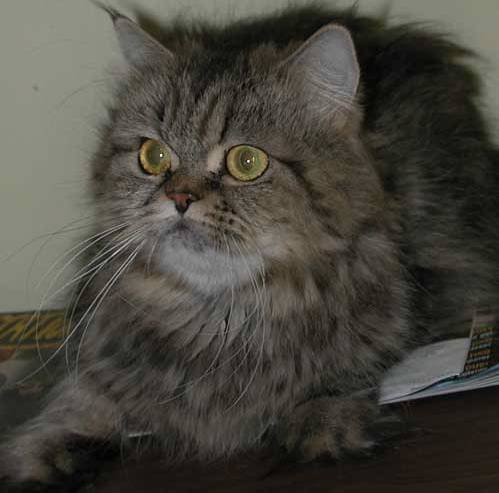
Label: cat